Lala Mnatsakanyan

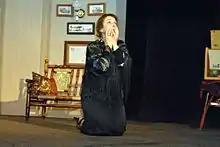
"The Mother"

1987 – "Ninuccia" “Christmas at the Cupiello's” Eduardo De Filippo